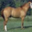
Label: horse